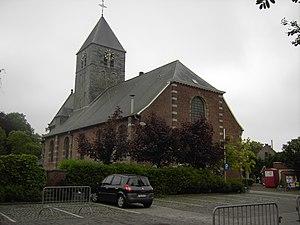
Cette page regroupe l'ensemble des monuments classés de la ville belge de Wortegem-Petegem.